Jessie Belle Rittenhouse

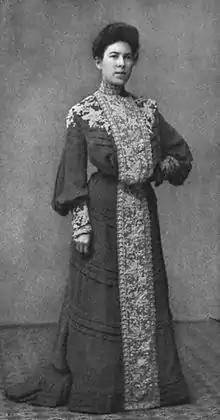

Jessie Belle Rittenhouse Scollard (December 8, 1869 – September 28, 1948), daughter of John Edward and Mary (MacArthur) Rittenhouse, was American an literary critic, compiler of anthologies, and poet.